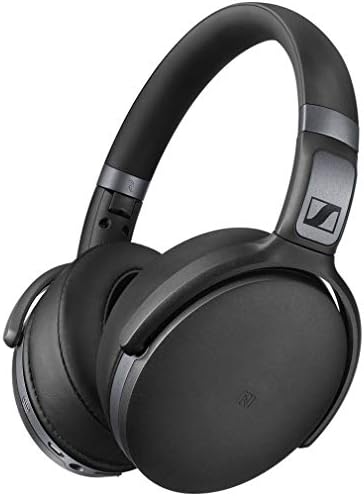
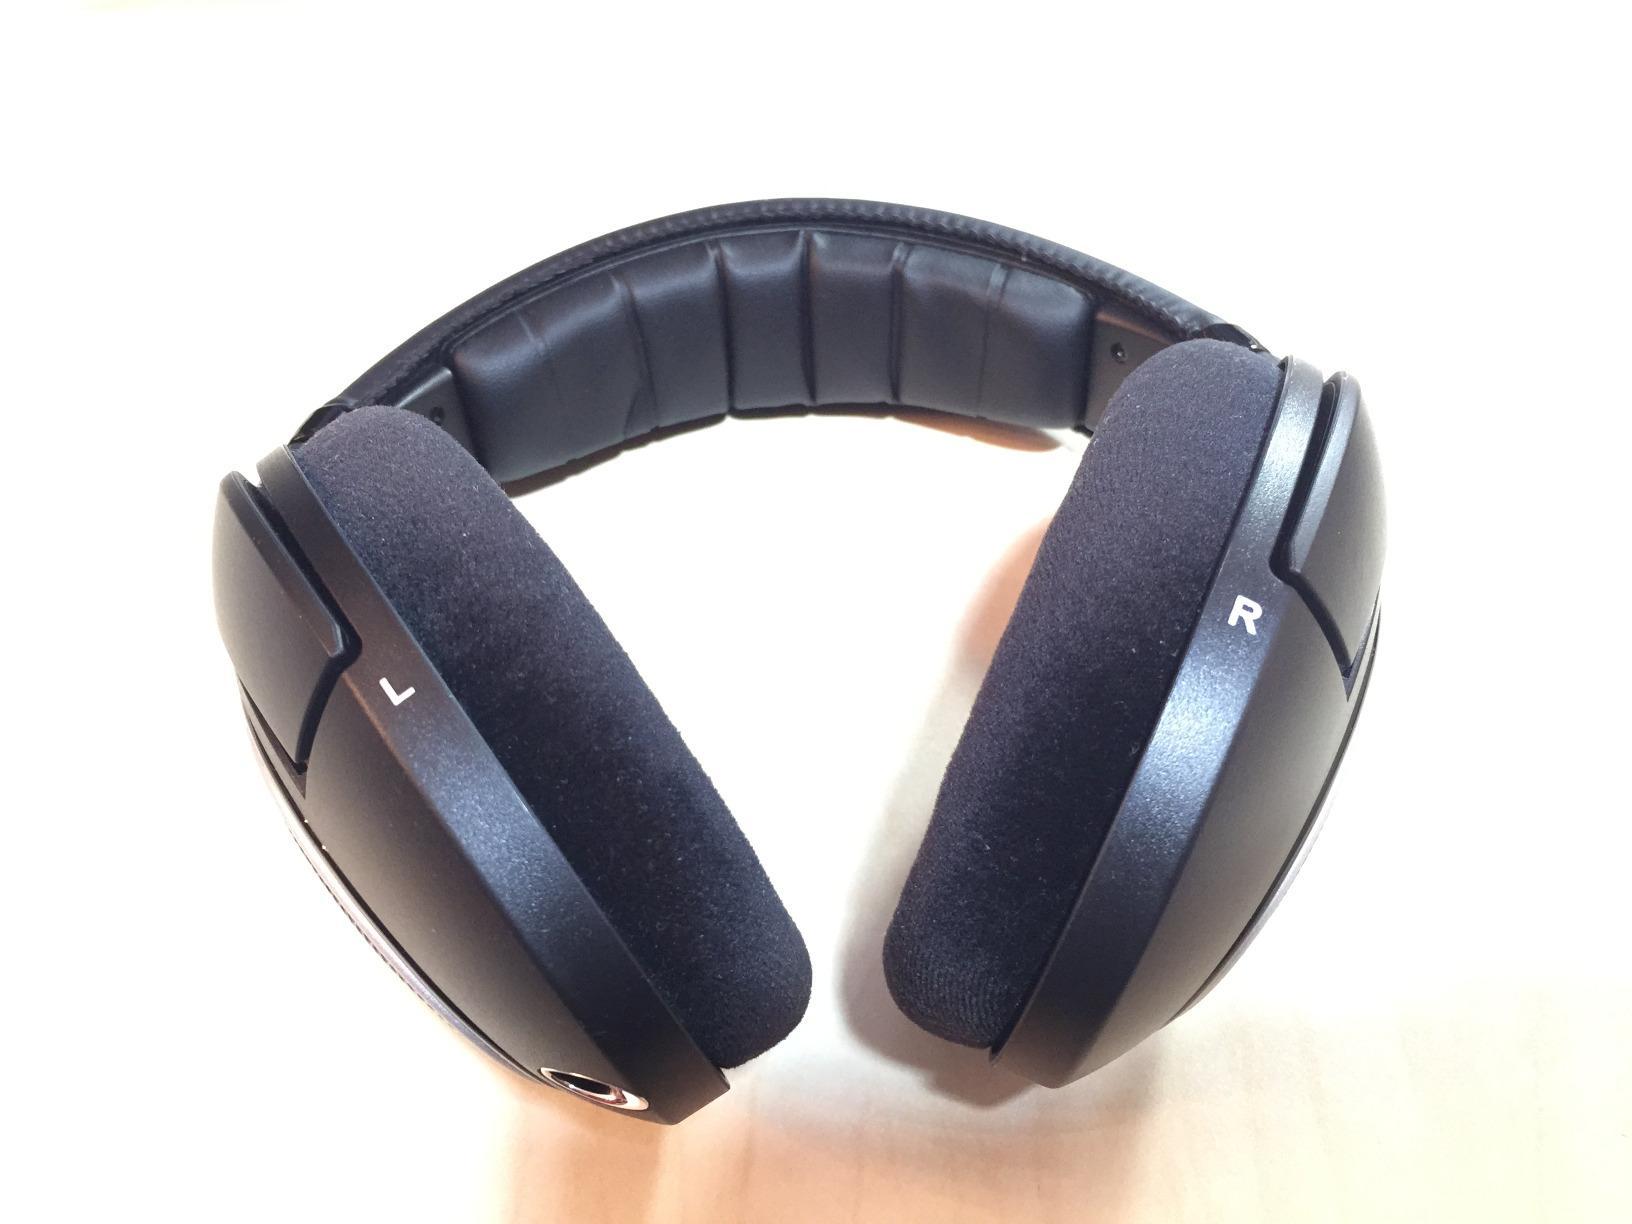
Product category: headphones
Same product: no